Kate Hoey

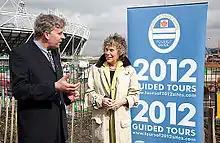
Hoey in 2010, at the launch of the Blue Badge 2012 Guided Tours for the 2012 Summer Olympics

Hoey is known for her objection to the ban of fox hunting: a rare position among Labour MPs. On 22 July 2005, she was named the new chairman of the Countryside Alliance (a British group known for its pro-hunting stance). She said the appointment was a "great honour and a great challenge". The Alliance's headquarters are in Hoey's Vauxhall constituency. This appointment was controversial in the Labour Party as the Countryside Alliance was seen to be behind a campaign to unseat Labour MPs at the 2005 election. Hoey stepped down in 2015 saying "I am sad to be resigning after more than nine years as chairman of the Countryside Alliance. The organisation has achieved much in that time, but I will always be most proud that having joined when hunting faced such uncertainty, I leave with new generations queuing up to join the hunting field."